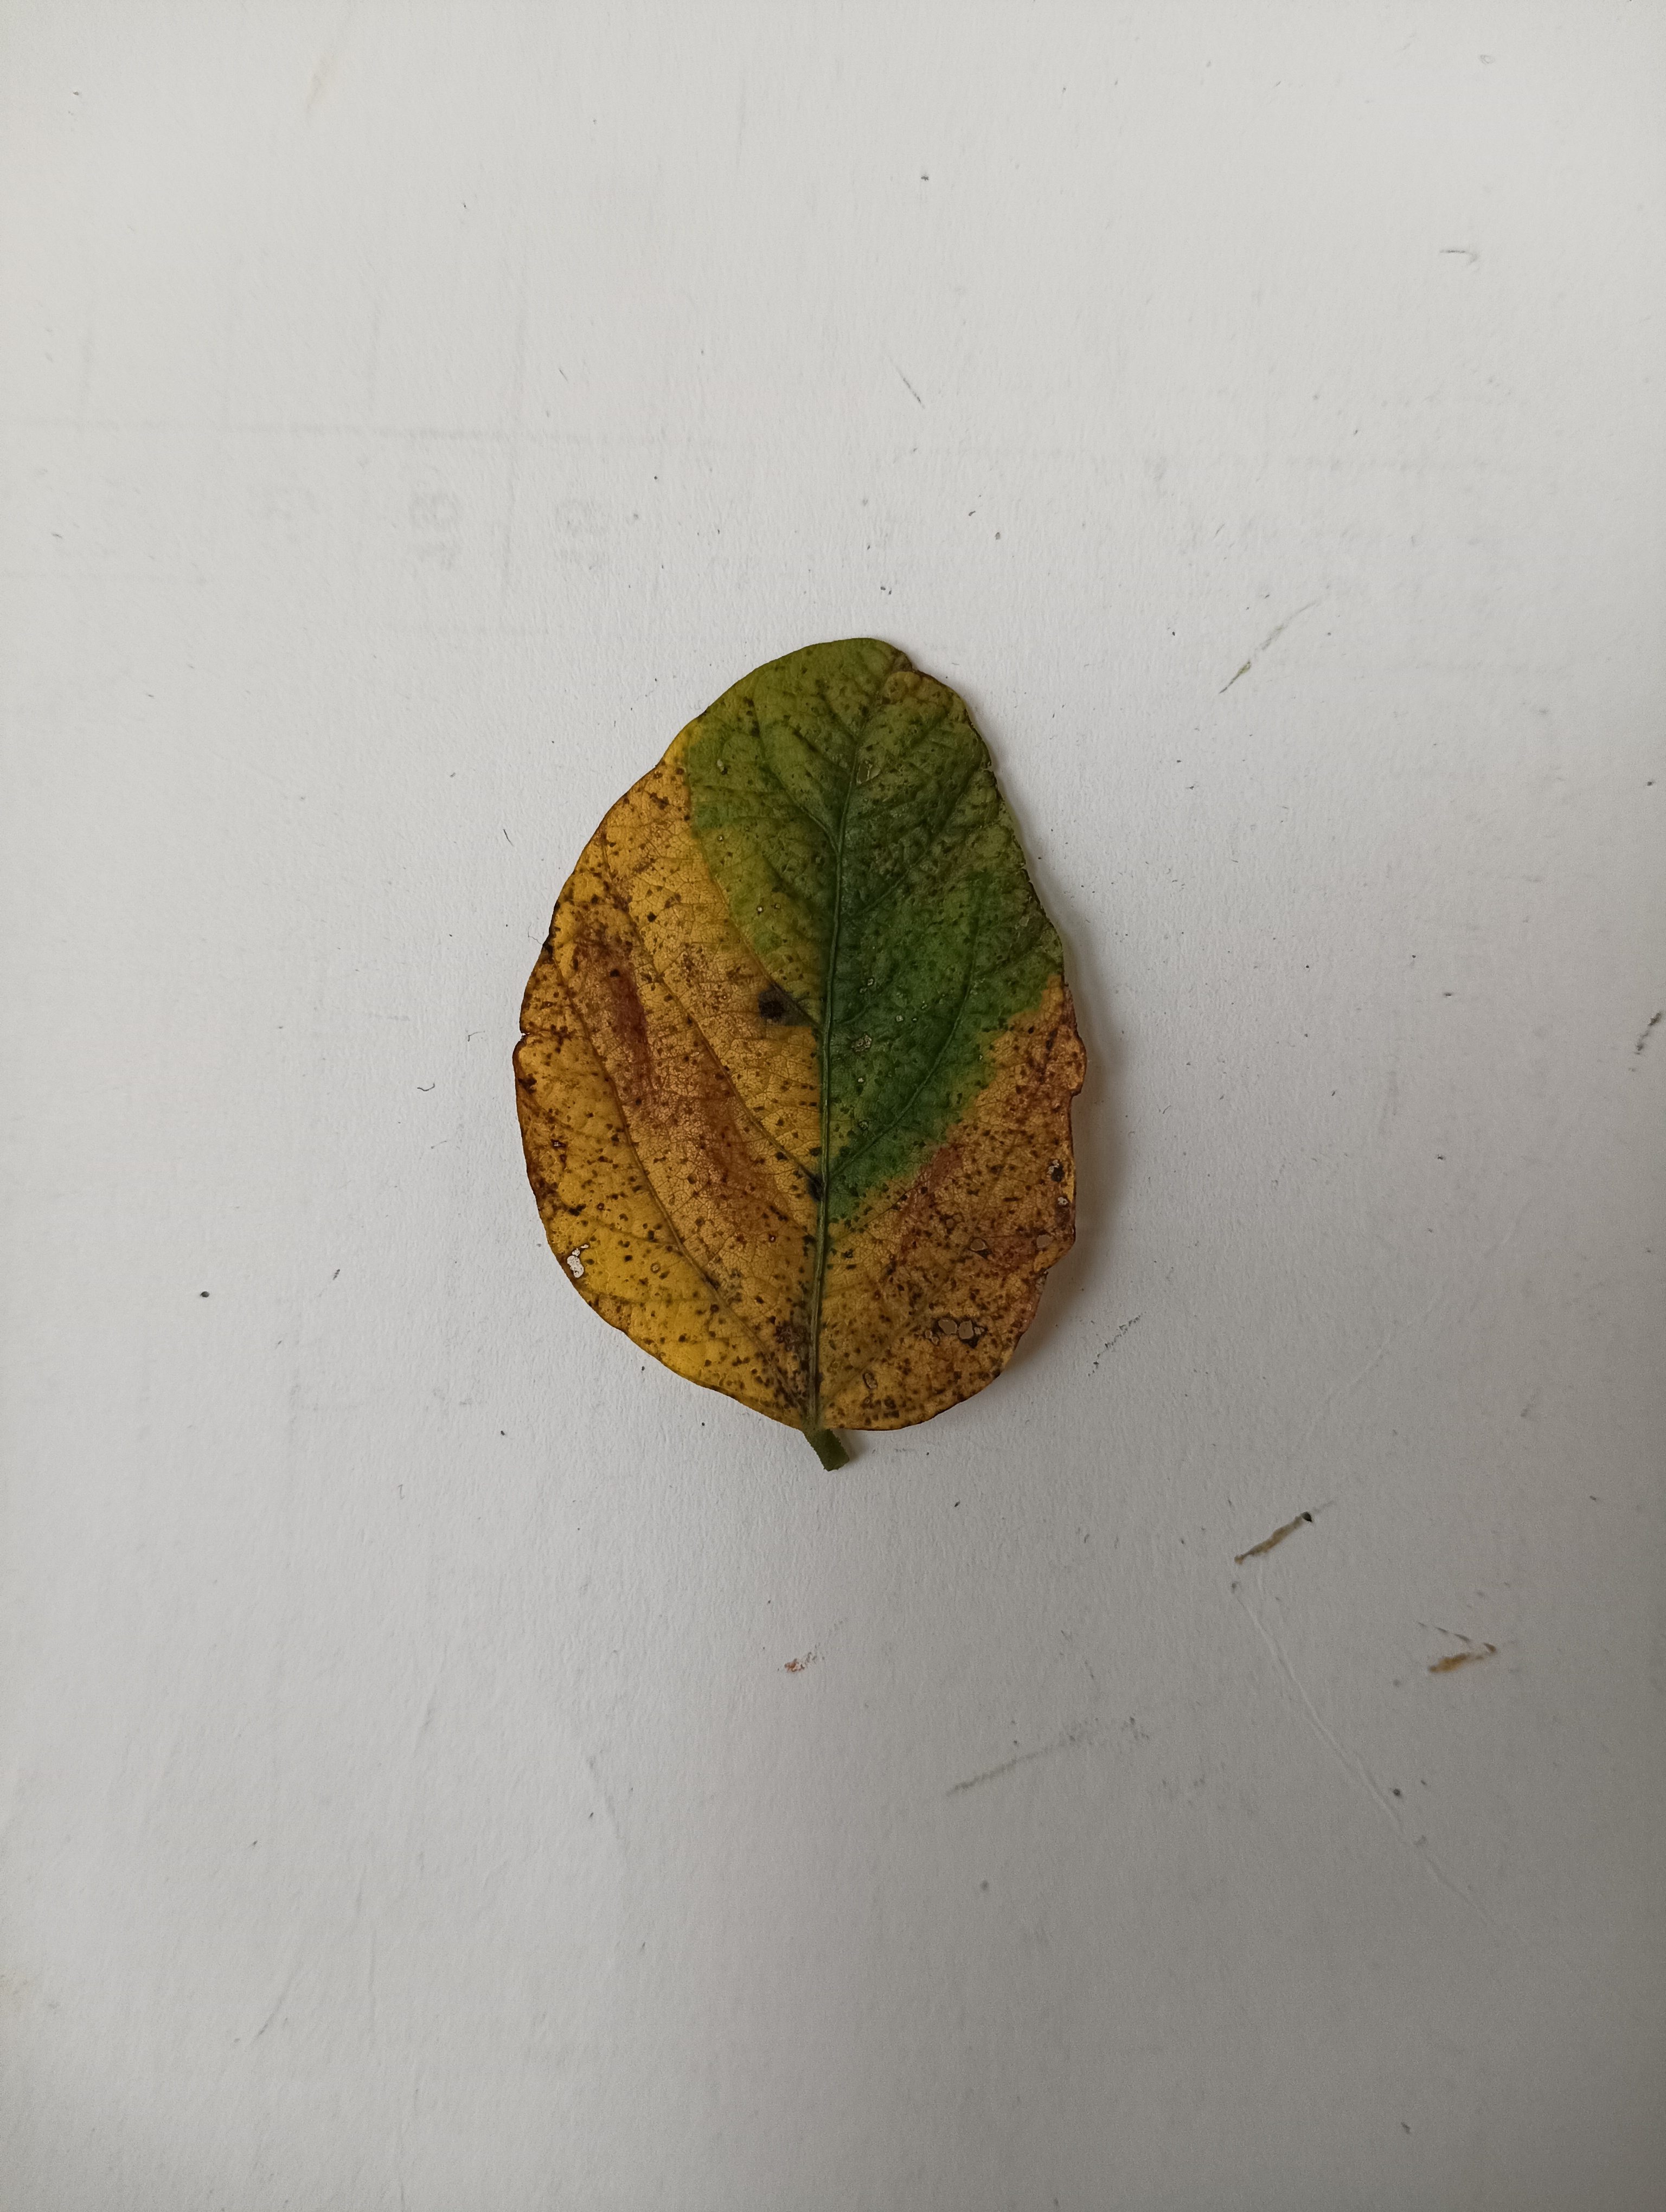
Label: Vein Necrosis